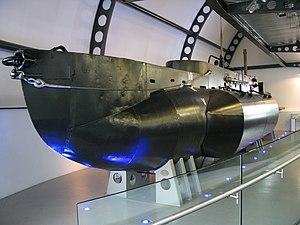
Les sous-marins de classe X sont des sous-marins de poche de la Seconde Guerre mondiale, conçus pour la Royal Navy vers 1943-1944, et construits à 20 exemplaires, en trois variantes, dans quatre chantiers navals britanniques :